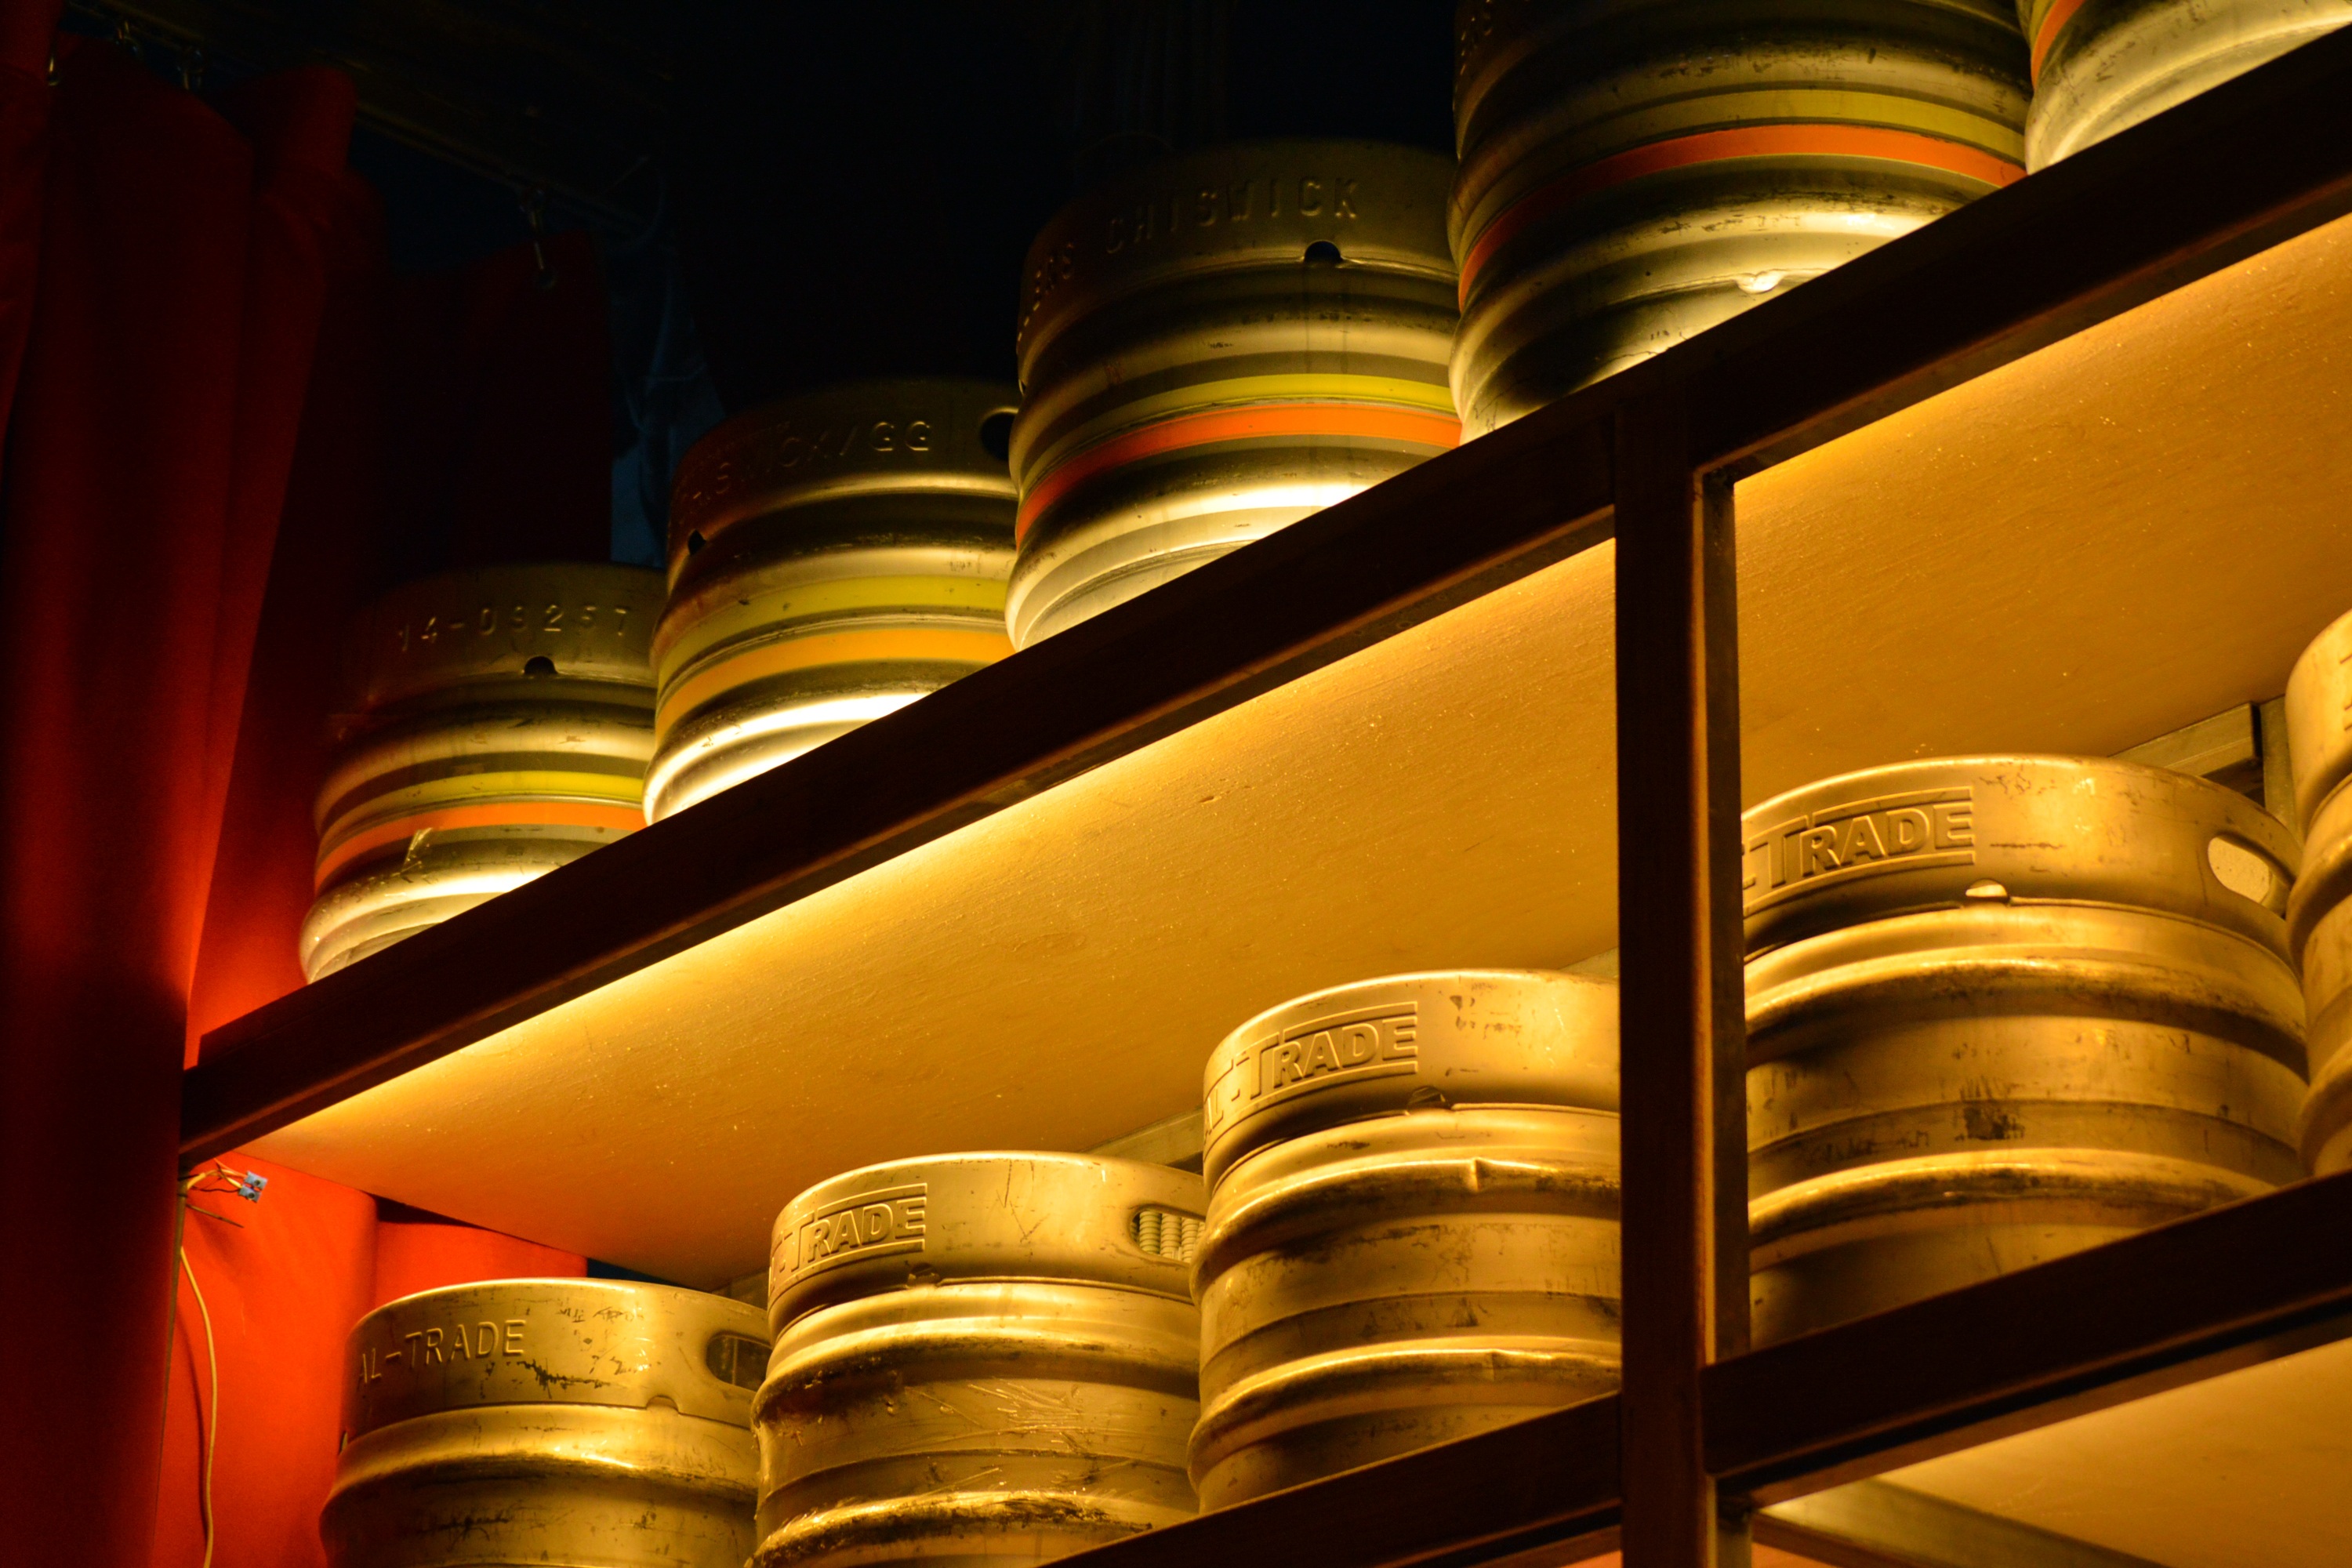
light, restaurant, bar, drink, shelf, nightlife, yellow, lighting, beer, alcohol, lager, tap, draft, party, shelves, symmetry, angle, draught, pub, drought, brew, brewing, kegs